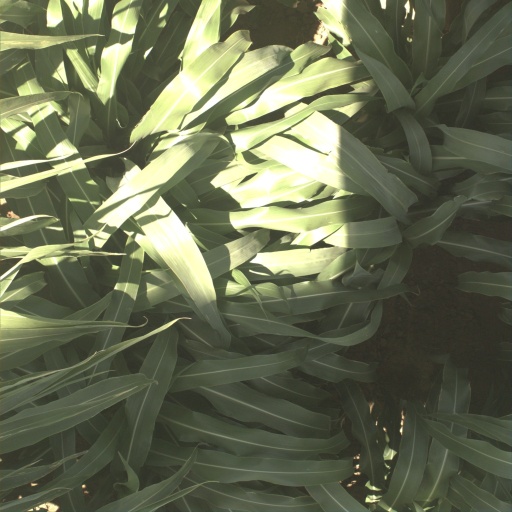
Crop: sorghum